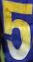
Number: 5